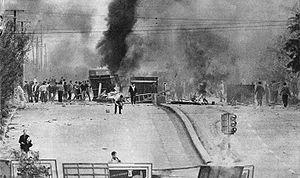
La « Révolution argentine » est le nom officiel de la dictature militaire instaurée par le coup d'État du 28 juin 1966 qui renverse le président Arturo Illia, élu en 1963.
La Jeunesse péroniste était l'organisation de jeunesse du Mouvement national justicialiste, fondée en 1957 sous l'influence de Gustavo Rearte. Elle visait à rassembler les jeunes militants argentins désireux de s'allier à la résistance ouvrière contre la dictature d'Aramburu issu de la Révolution libératrice, le coup d'État catholique nationaliste ayant démis Juan Perón de ses fonctions en septembre 1955 et interdit le péronisme. Représentante de l'aile gauche, voire révolutionnaire, du péronisme, elle lutta activement pour le retour de Perón en Argentine, lequel devint président, pour la troisième fois, après les élections de septembre 1973. Une grande partie de la JP s'éloigna alors du Parti justicialiste, dans lequel l'aile droite péroniste, voire l'ultra-droite, prenait de plus en plus l'avantage.
Le Cordobazo est un important mouvement de protestation populaire qui a eu lieu en Argentine le 29 mai 1969, à Córdoba, une des principales villes industrielles du pays. Ce soulèvement populaire a été à l'origine de la chute du gouvernement dictatorial du général Juan Carlos Onganía, qui finit par être remplacé en juin 1970 par le général Levingston.